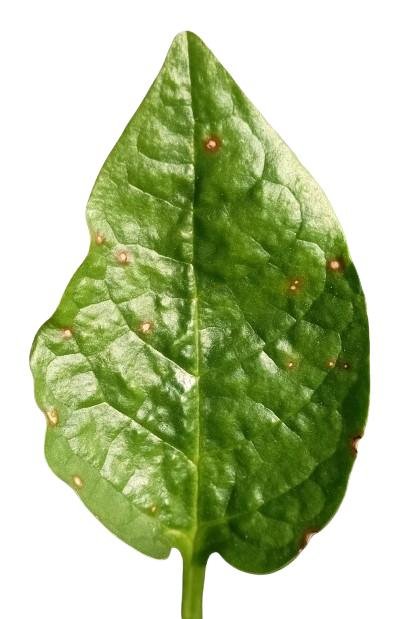
Label: Bacterial-Spot